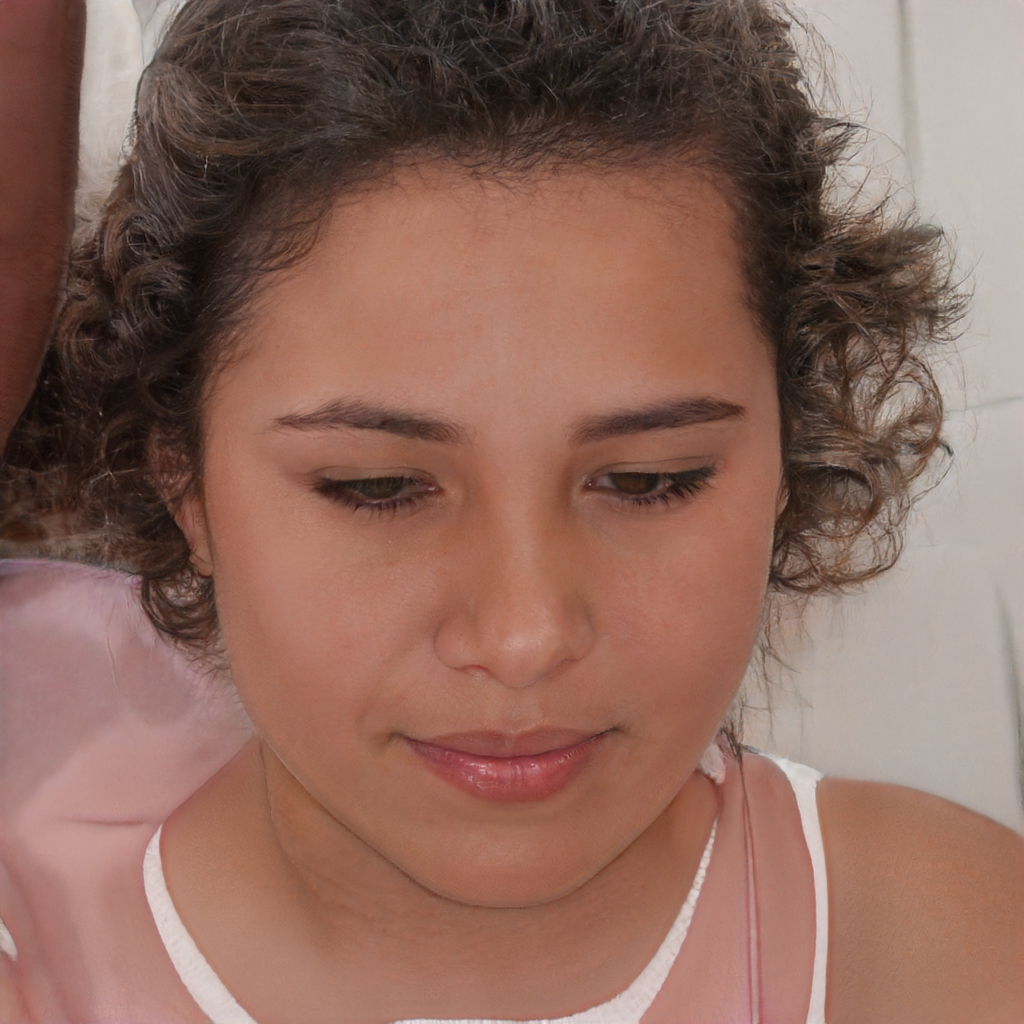
Label: Colored